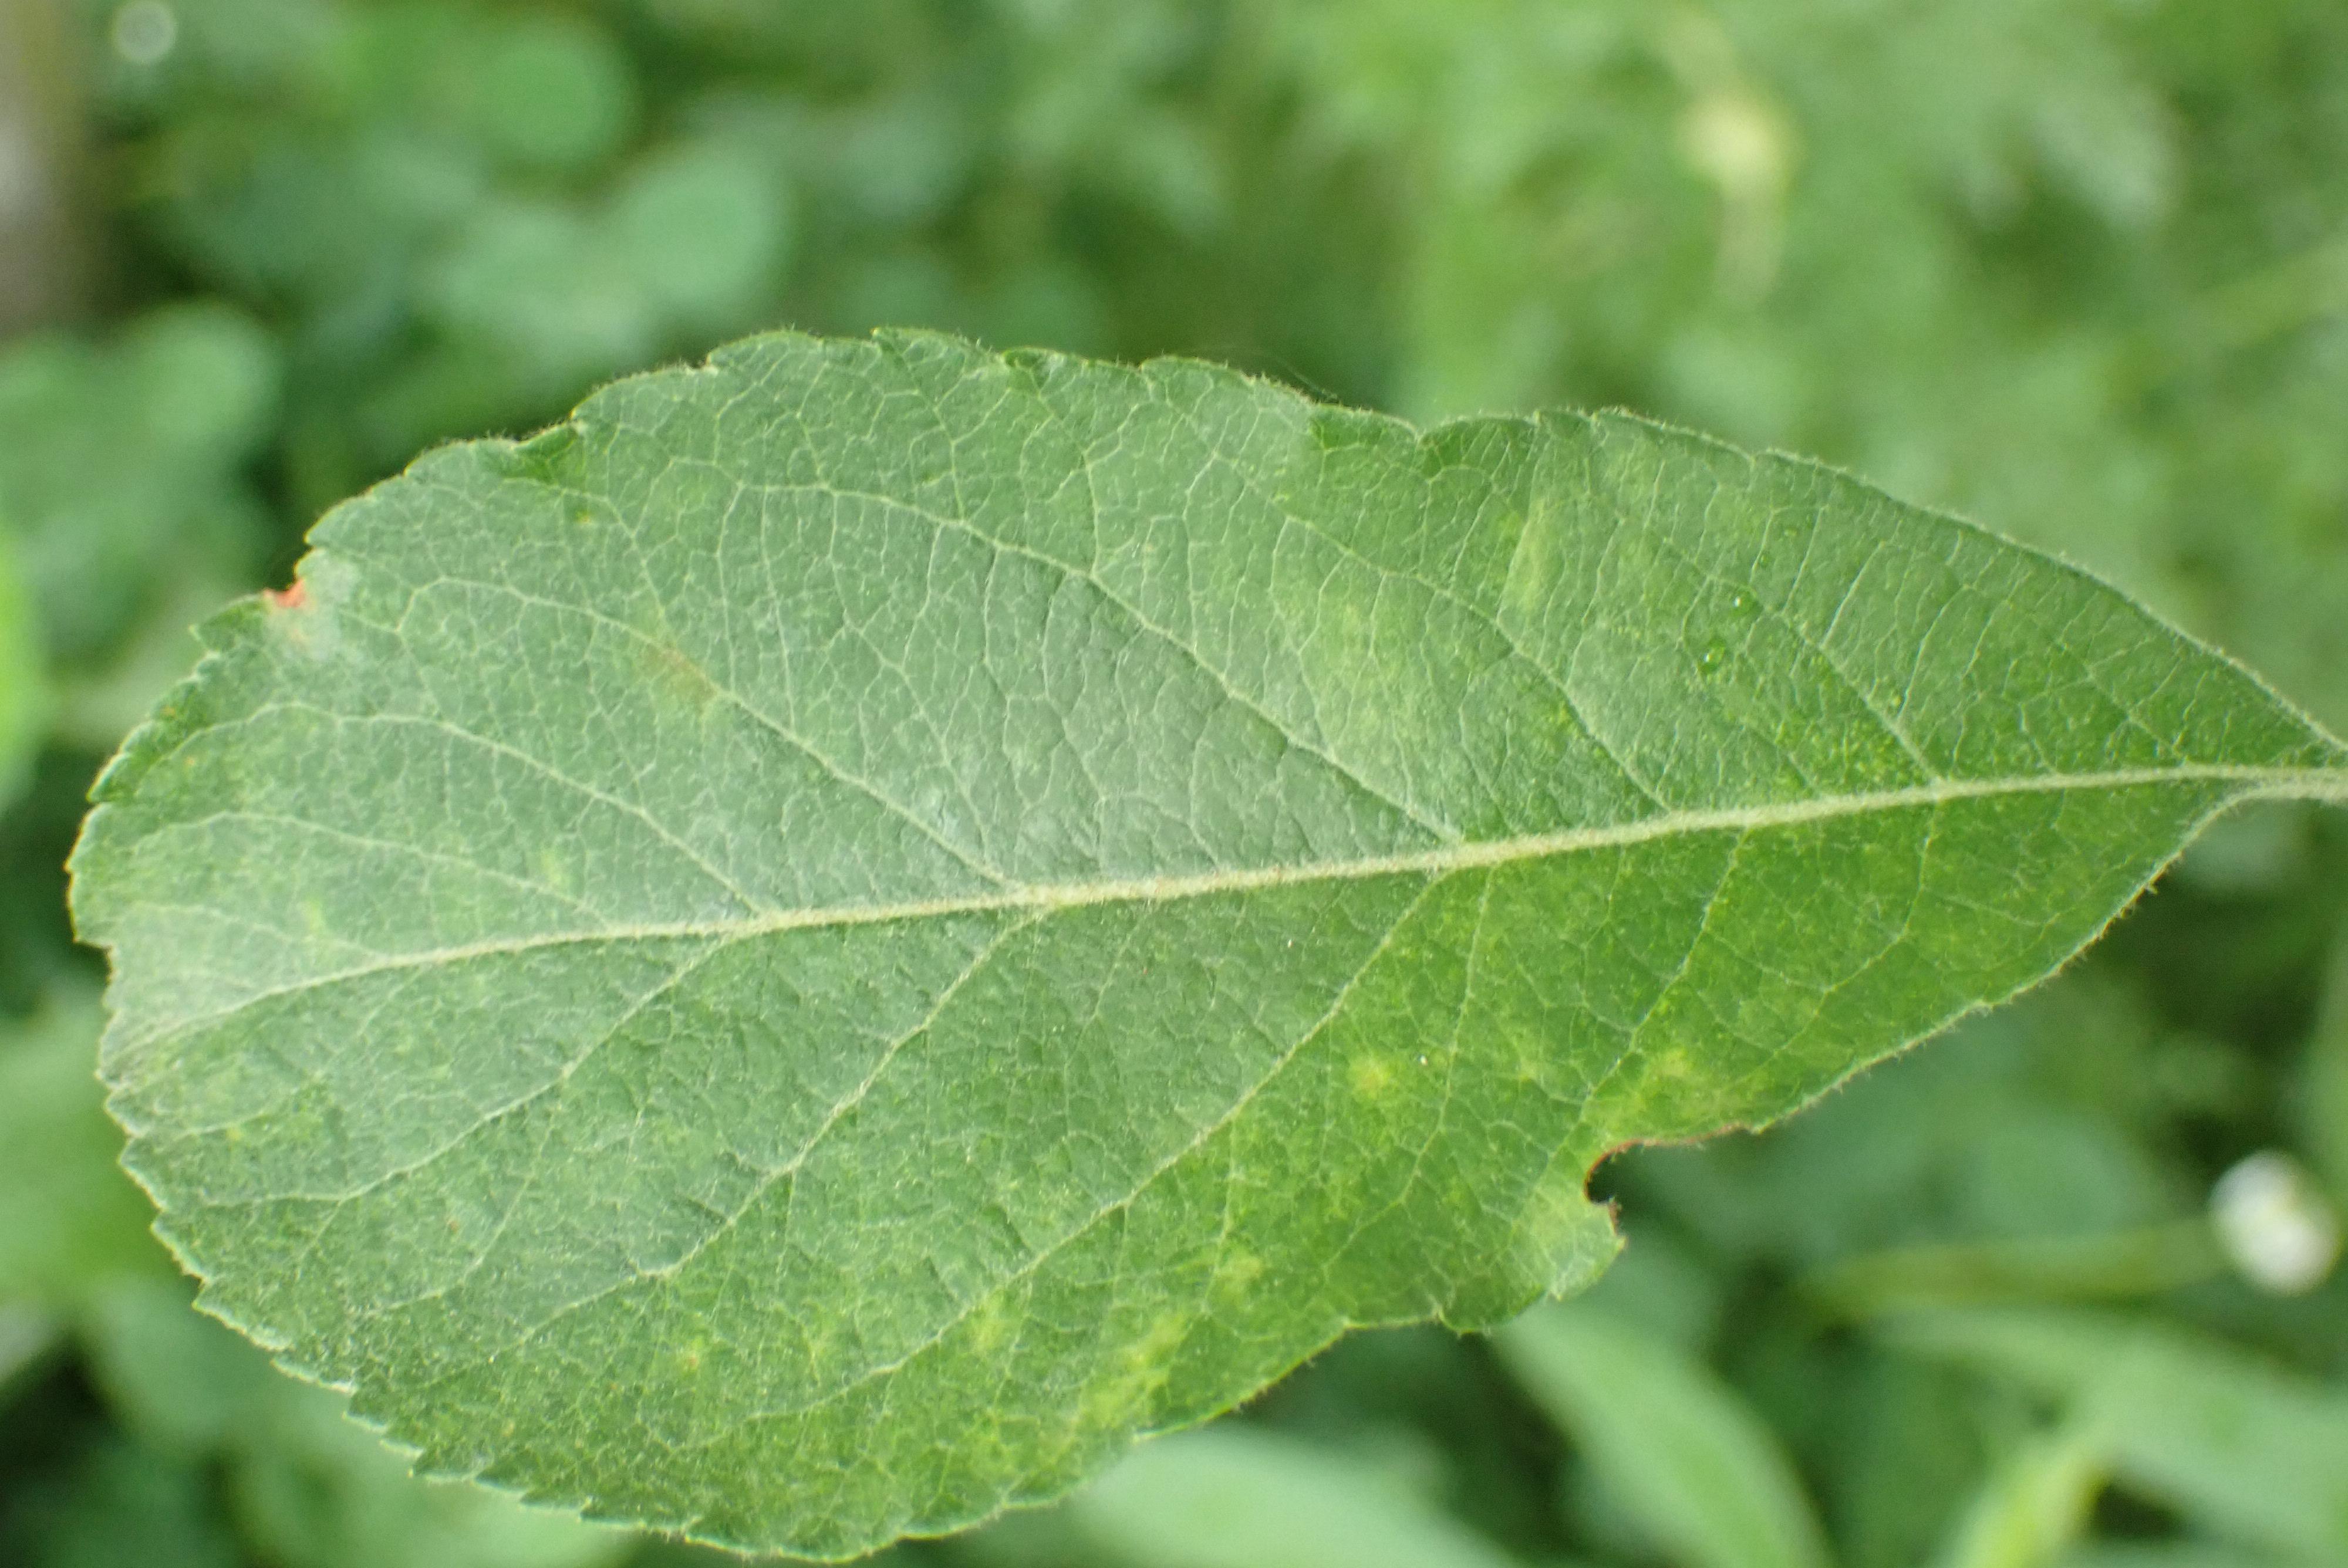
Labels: scab